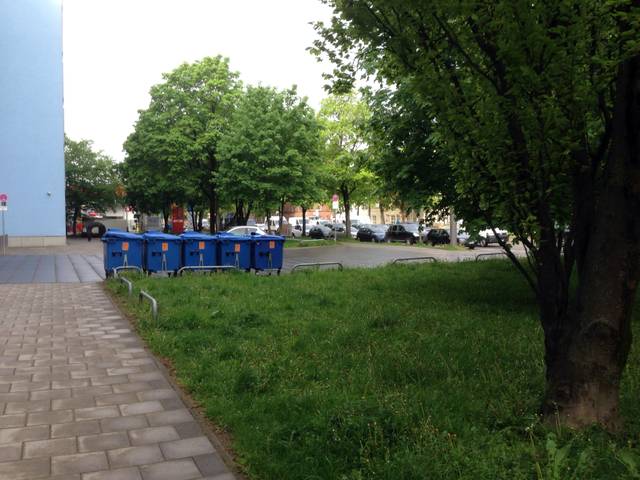
Region: Germany
Coordinates: 48.158, 11.545